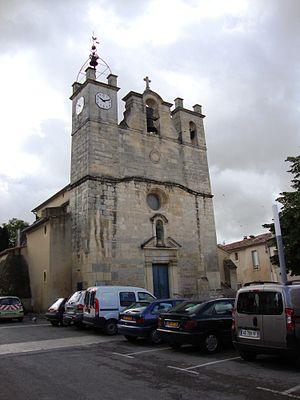
Mudaison (Hérault, Fr), l'église Saint-Ascicle et Sainte-Victoire, sa façade.
Mudaison est une commune française située dans le département de l'Hérault en région Occitanie.